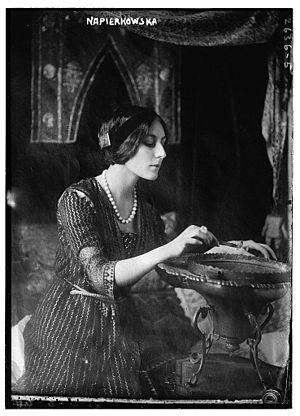
Diane la mystérieuse est un film muet italien réalisé par Ubaldo Pittei, sorti en 1916 en Italie.
Chiffonnette est un film muet franco-italien réalisé par Ubaldo Pittei, sorti en 1916 en Italie et en 1917 en France.